Time Won't Let Me

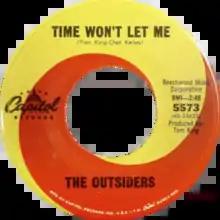
One of side-A labels of US single

"Time Won't Let Me" is a garage rock song that was recorded by the Outsiders in September 1965. The song became a major hit in the United States in 1966, reaching No.5 on the "Billboard" Hot 100 on the week of April 16 of that year. It is ranked as the 42nd biggest American hit of 1966.